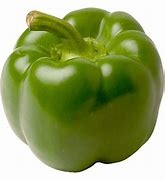
Label: capsicum